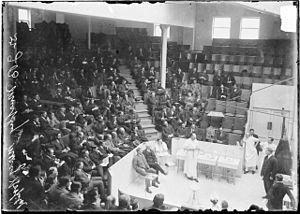
John Benjamin Murphy, né John Murphy le 21 décembre 1857 à Appleton et mort le 11 août 1916 à Mackinac Island, est un médecin et chirurgien abdominal américain, connu pour être l'un des premiers à préconiser l'appendicectomie par chirurgie dans les cas d'appendicites, et pour plusieurs éponymies : Le bouton de Murphy, le goutte-à-goutte de Murphy, le signe de Murphy, le test de Murphy, et la rape à os de Murphy.